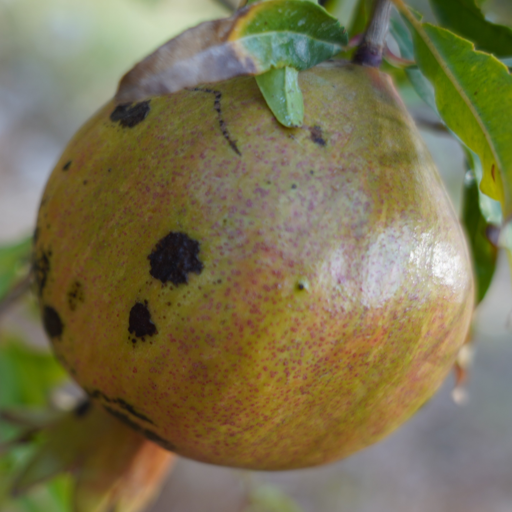
Label: Colletotrichum spp